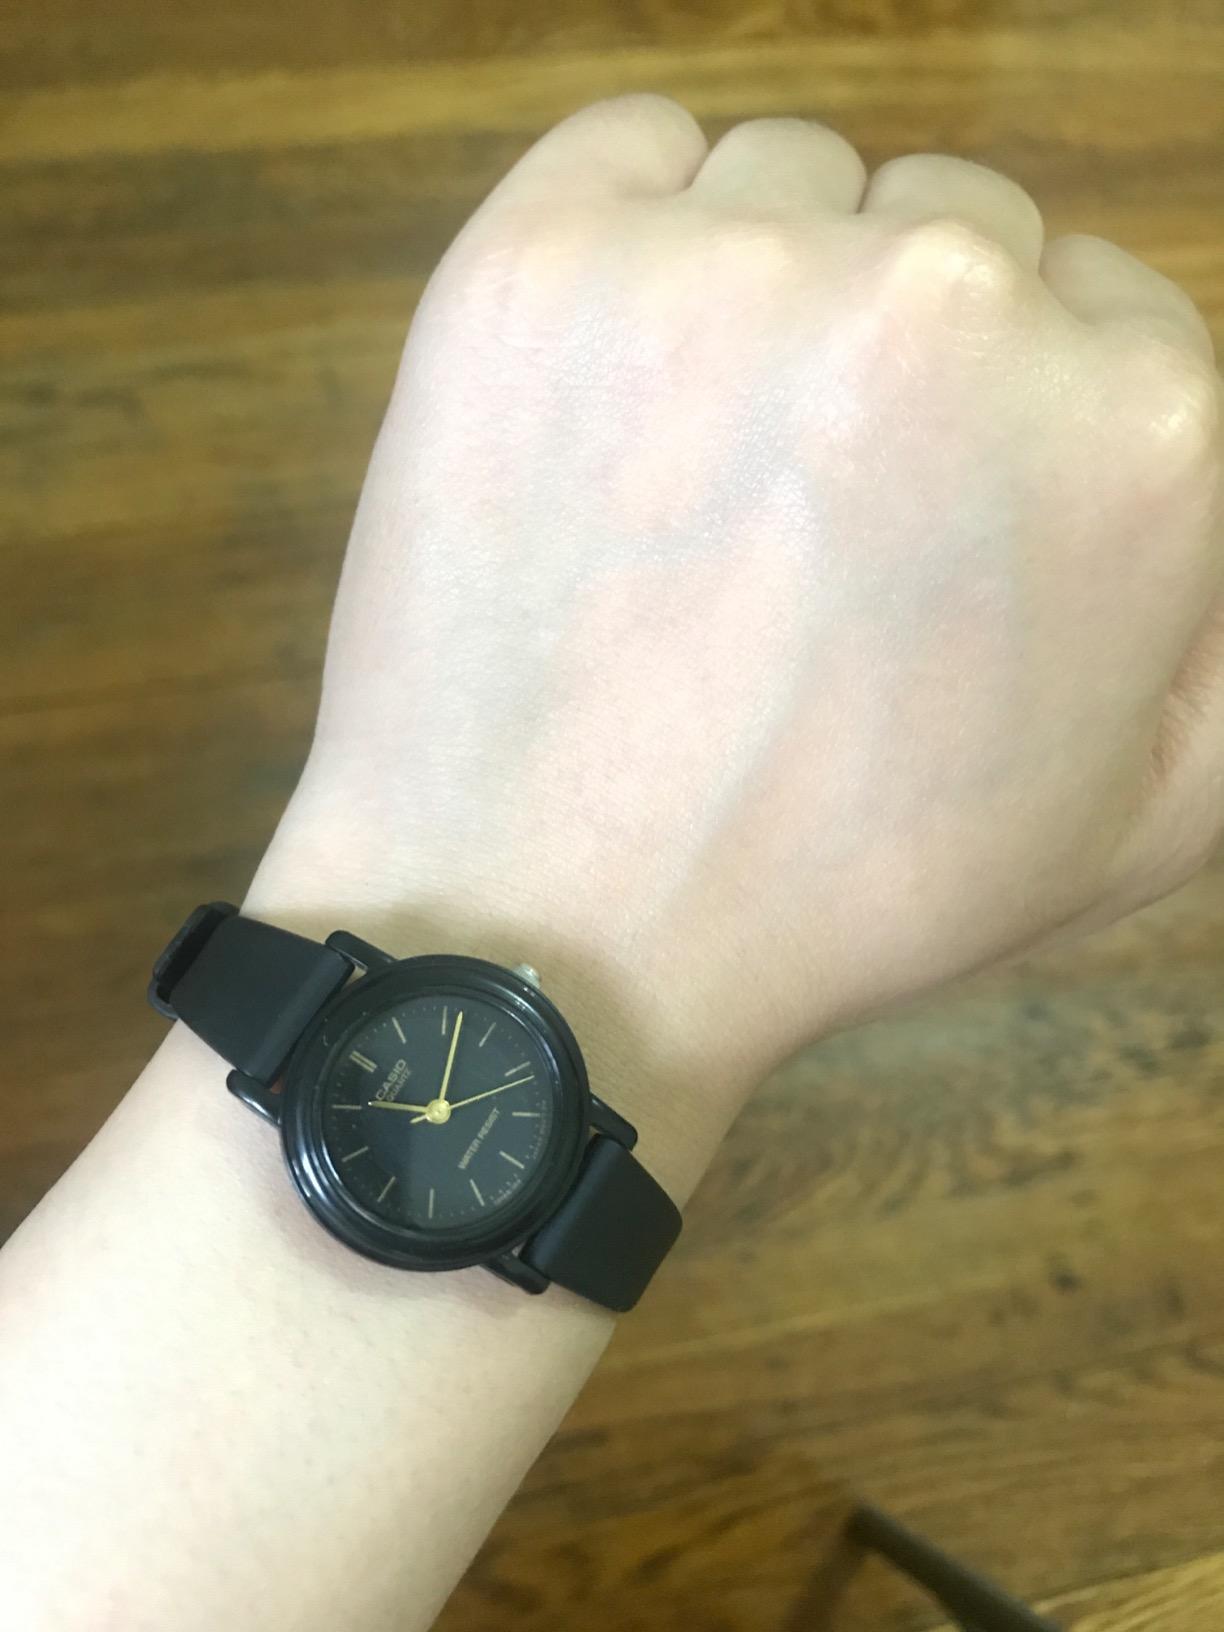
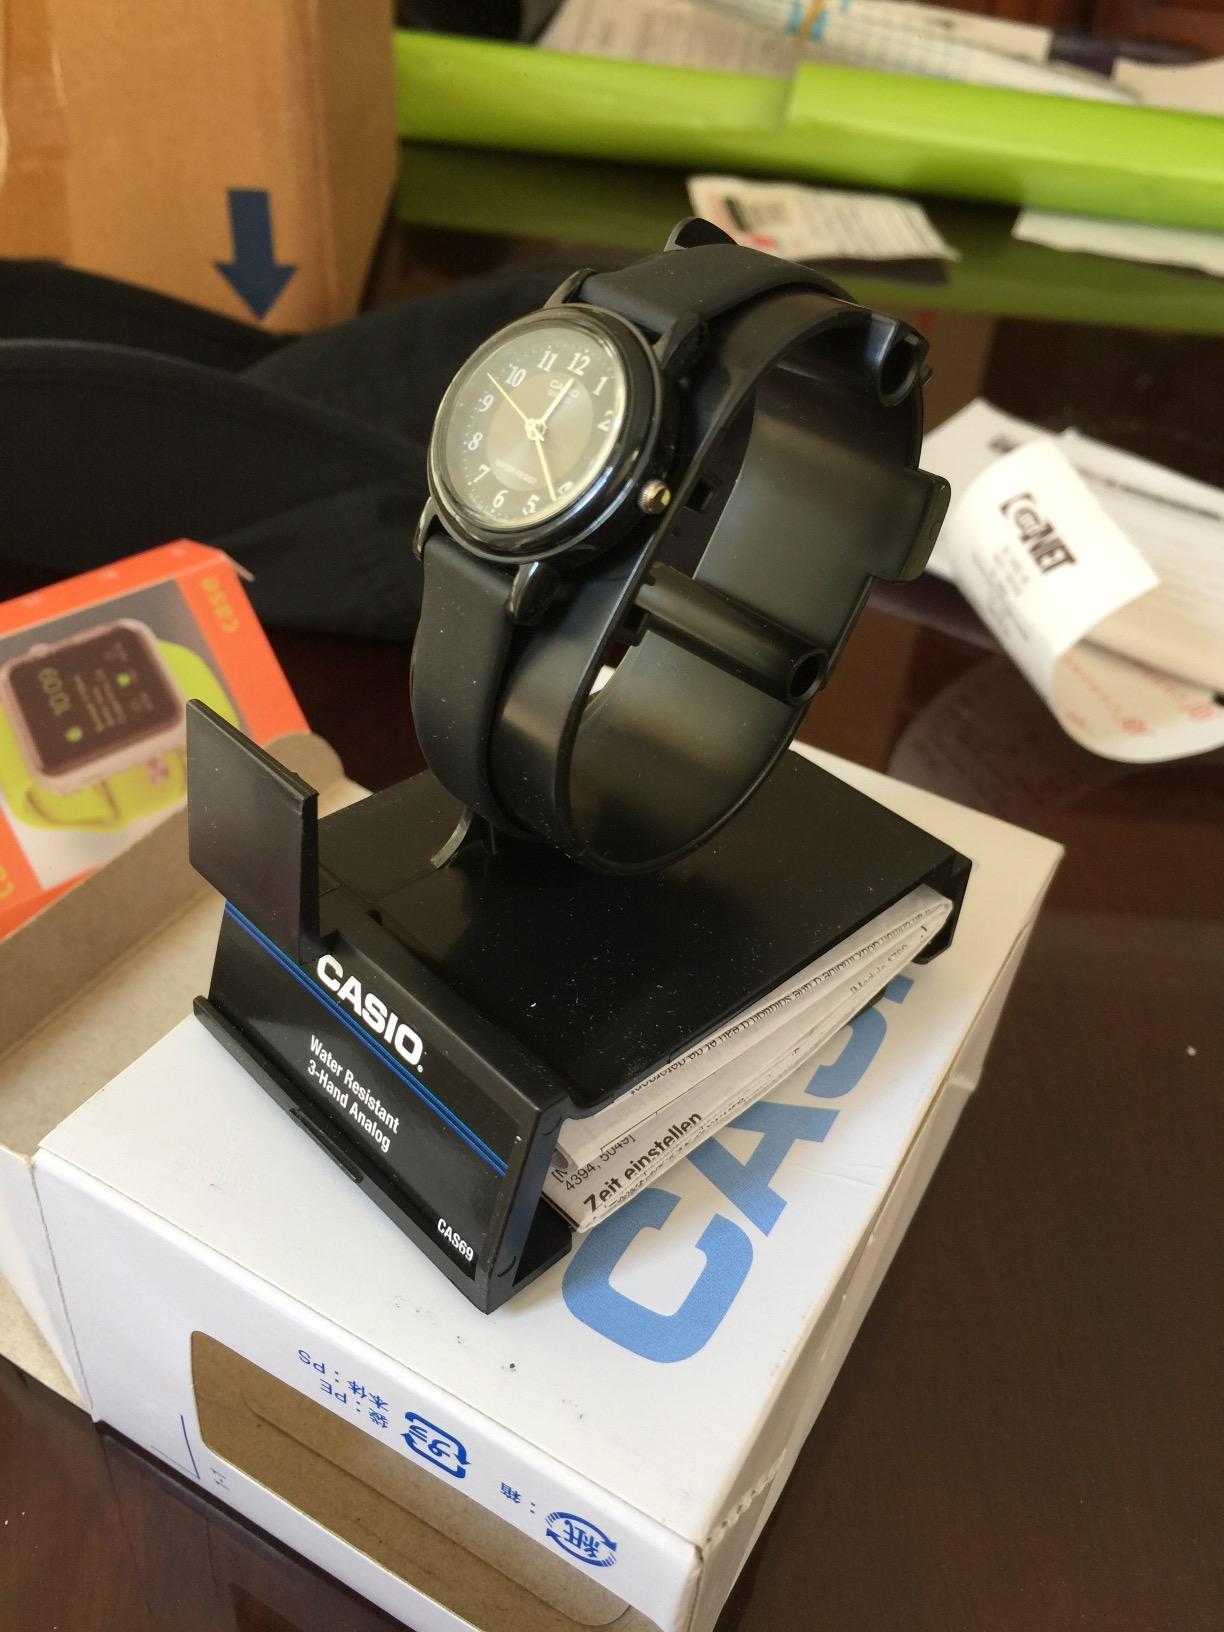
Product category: accessories_watch
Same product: no